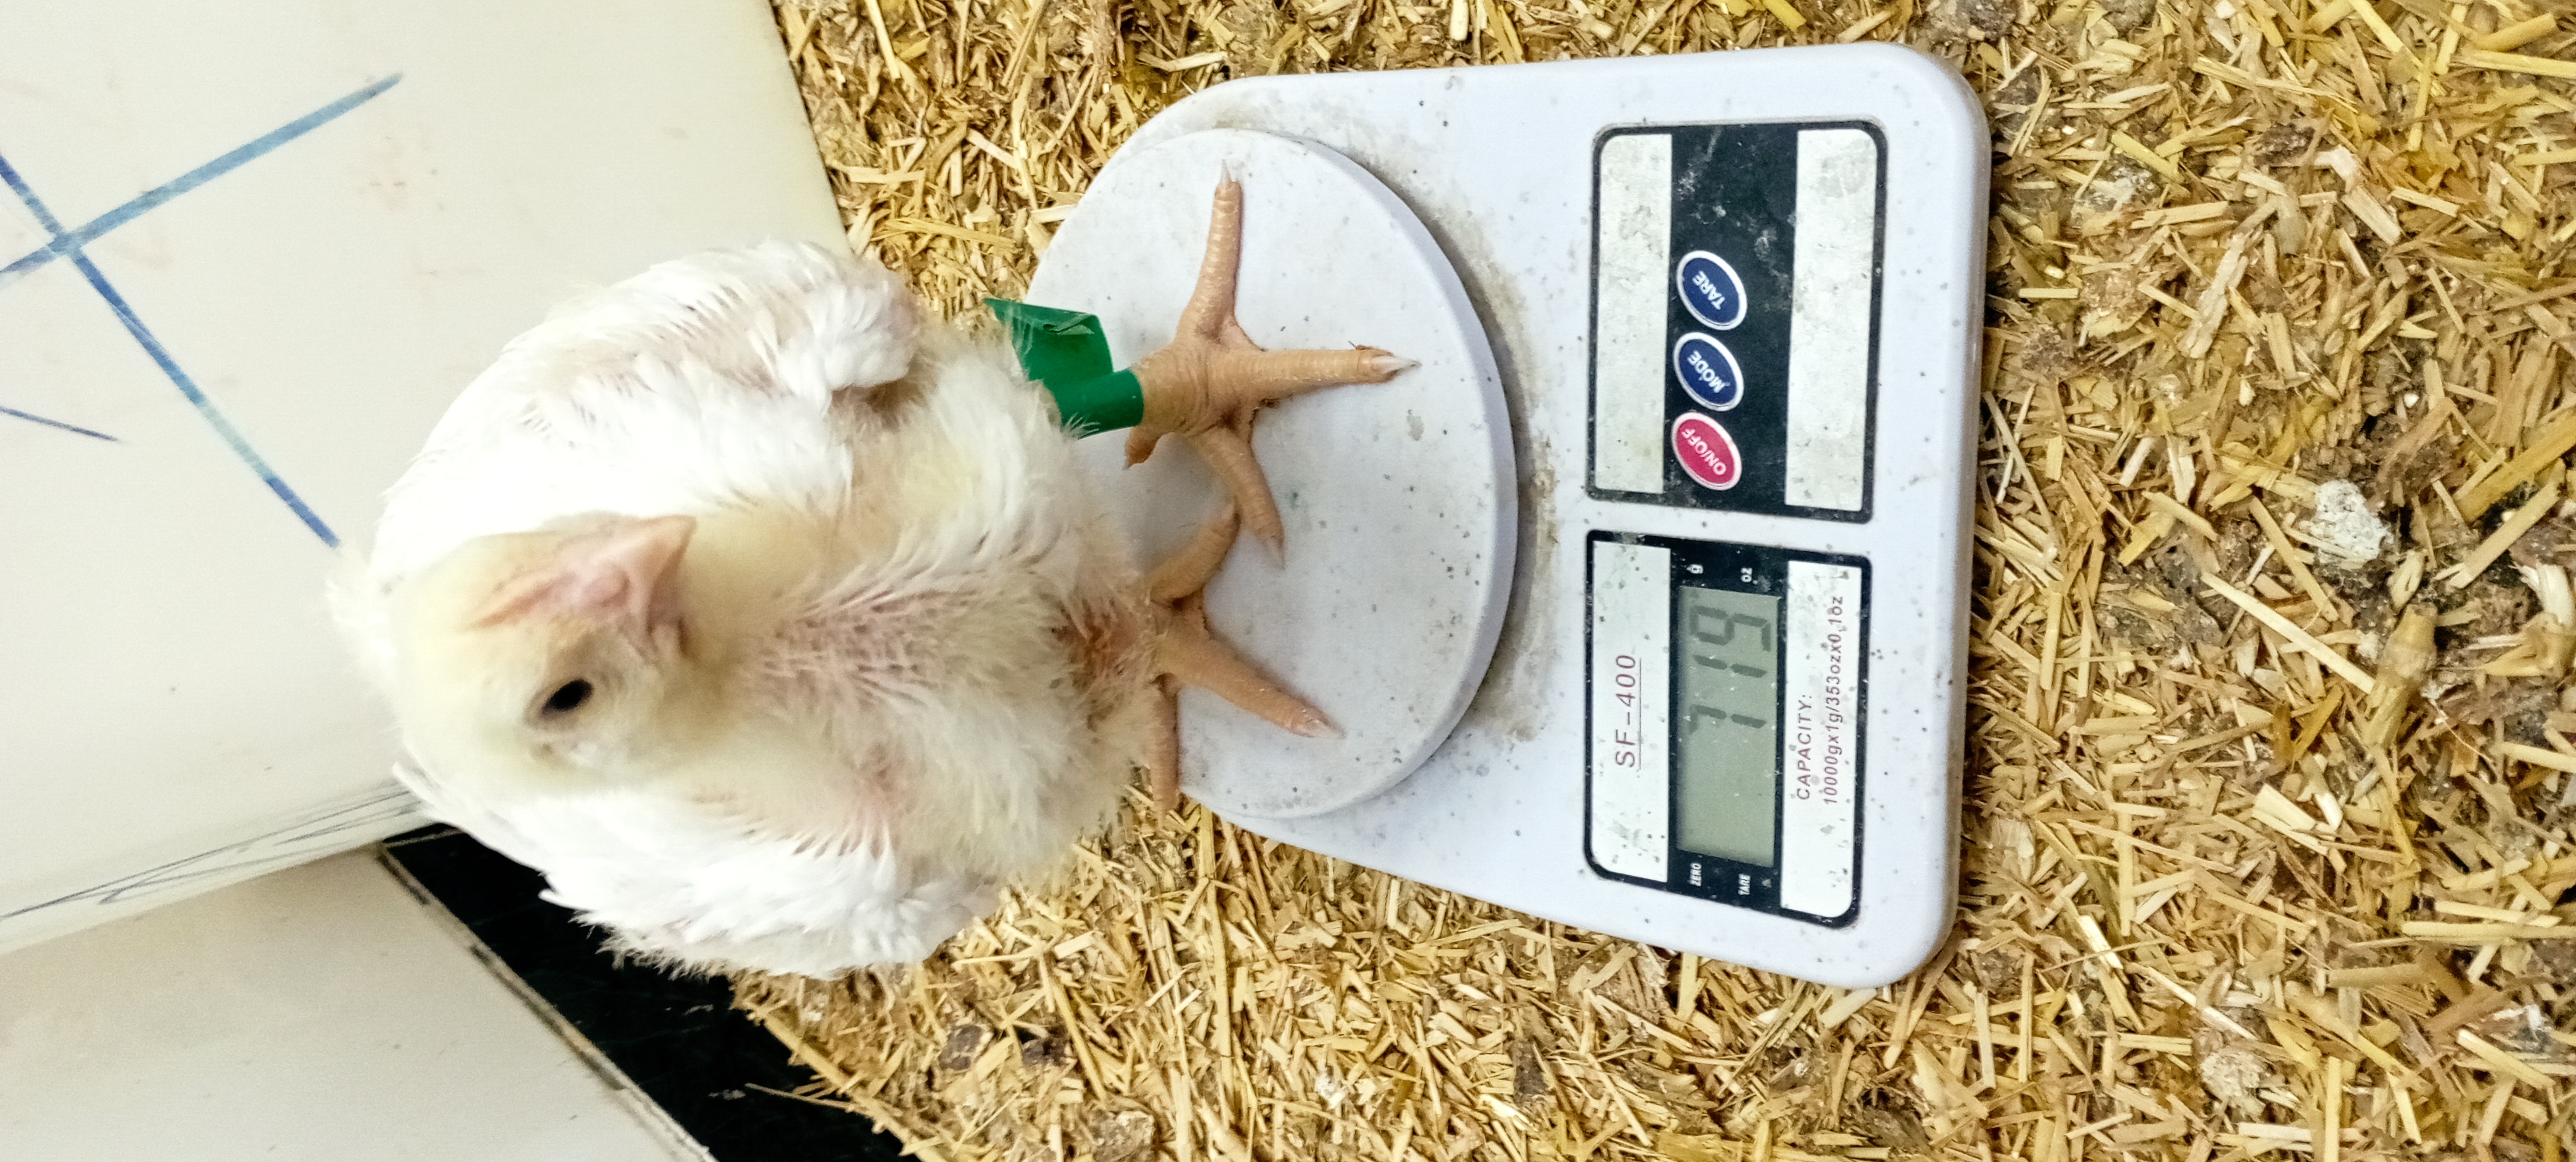
Weight: 719 g